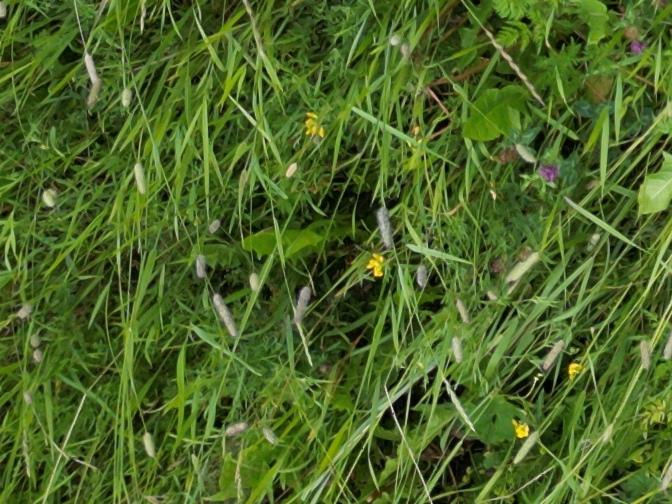
Flowers visible: yarrow flowers